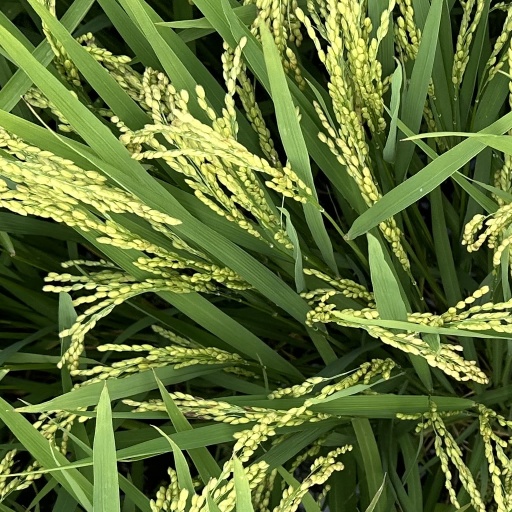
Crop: rice